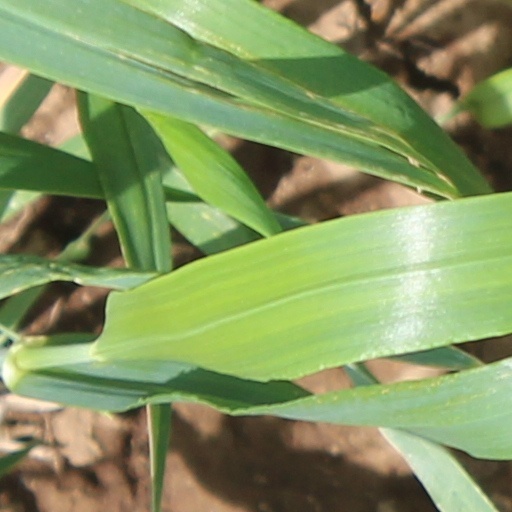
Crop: wheat